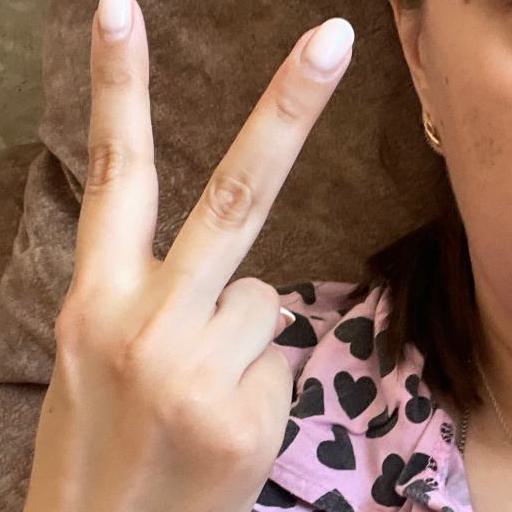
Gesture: peace_inverted